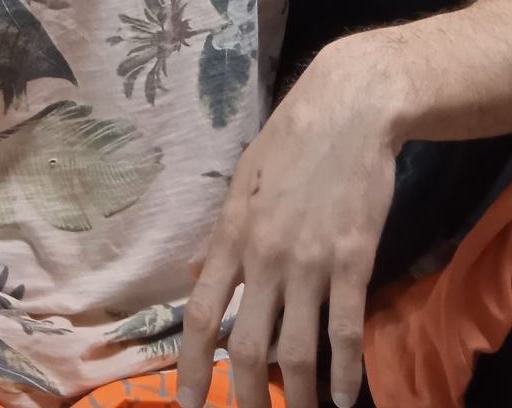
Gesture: no_gesture